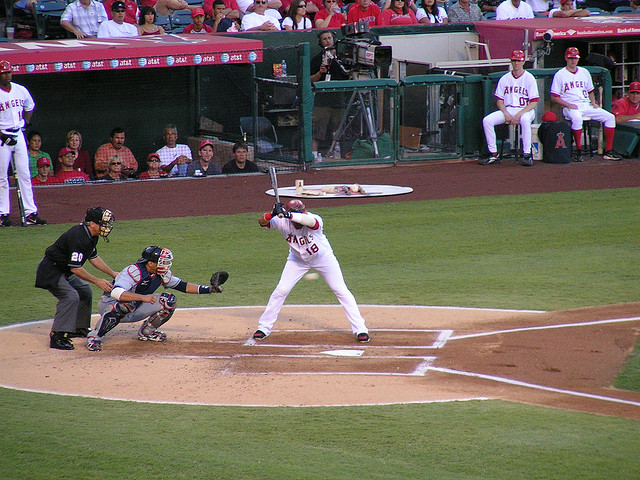
hình ảnh trận bóng chày đang diễn ra trước đông đảo khán giả quan sát